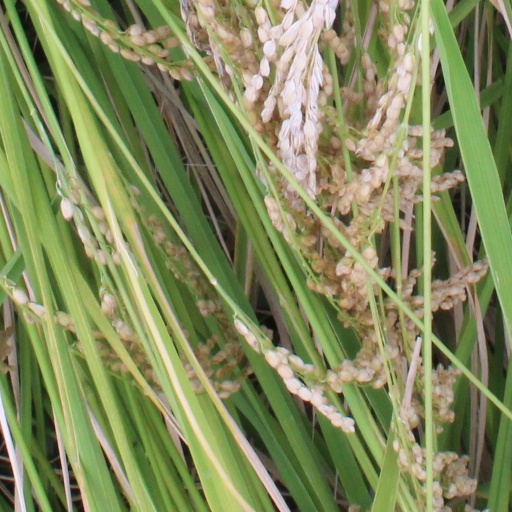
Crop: rice